Old Kilpatrick

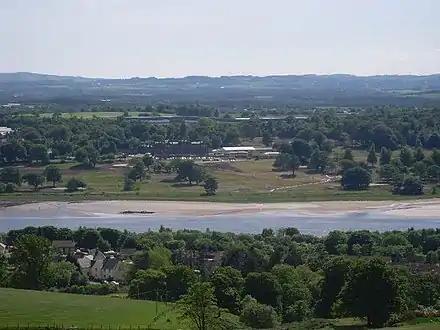
View looking south from the Kilpatrick Hills over the houses of Old Kilpatrick to the River Clyde, with Erskine Hospital visible on the other side of the Clyde

The parish system was introduced to Scotland in the 13th century. In about 1227, the church and lands of Kilpatrick were given to Paisley Abbey by Maldowen, Earl of Lennox. The parish remained under the supervision of the Abbey until the Reformation in 1560.